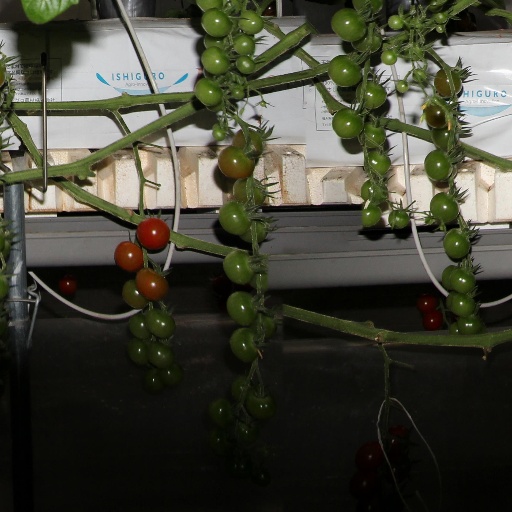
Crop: tomato